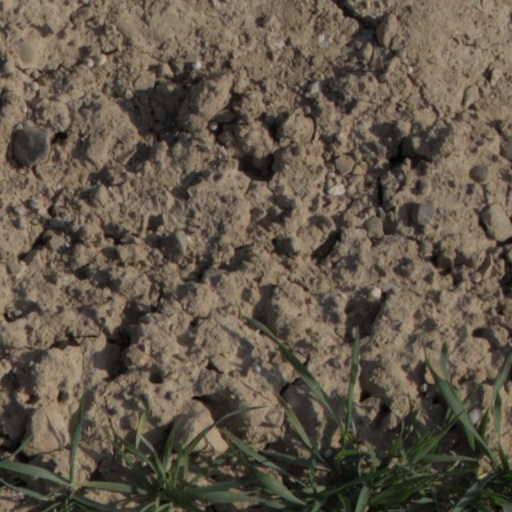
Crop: wheat